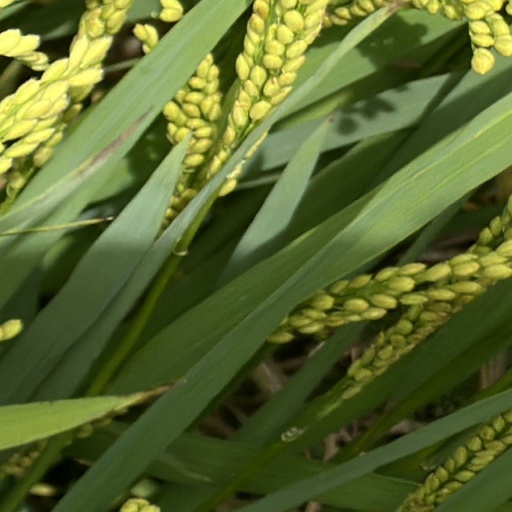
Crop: rice